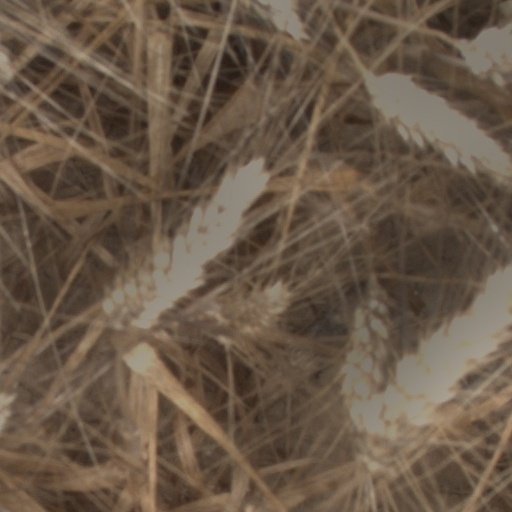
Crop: wheat